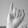
ASL letter: I